Company seal

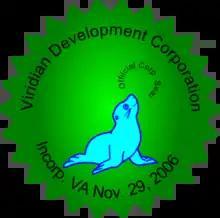
Example of a corporate seal. In this case, the word "seal" is also used as visual pun: an image of the marine animal of the same name appears on the device

A company seal (sometimes referred to as the corporate seal or common seal) is an official seal used by a company. Company seals were predominantly used by companies in common law jurisdictions, although in modern times, most countries have done away with the use of seals.